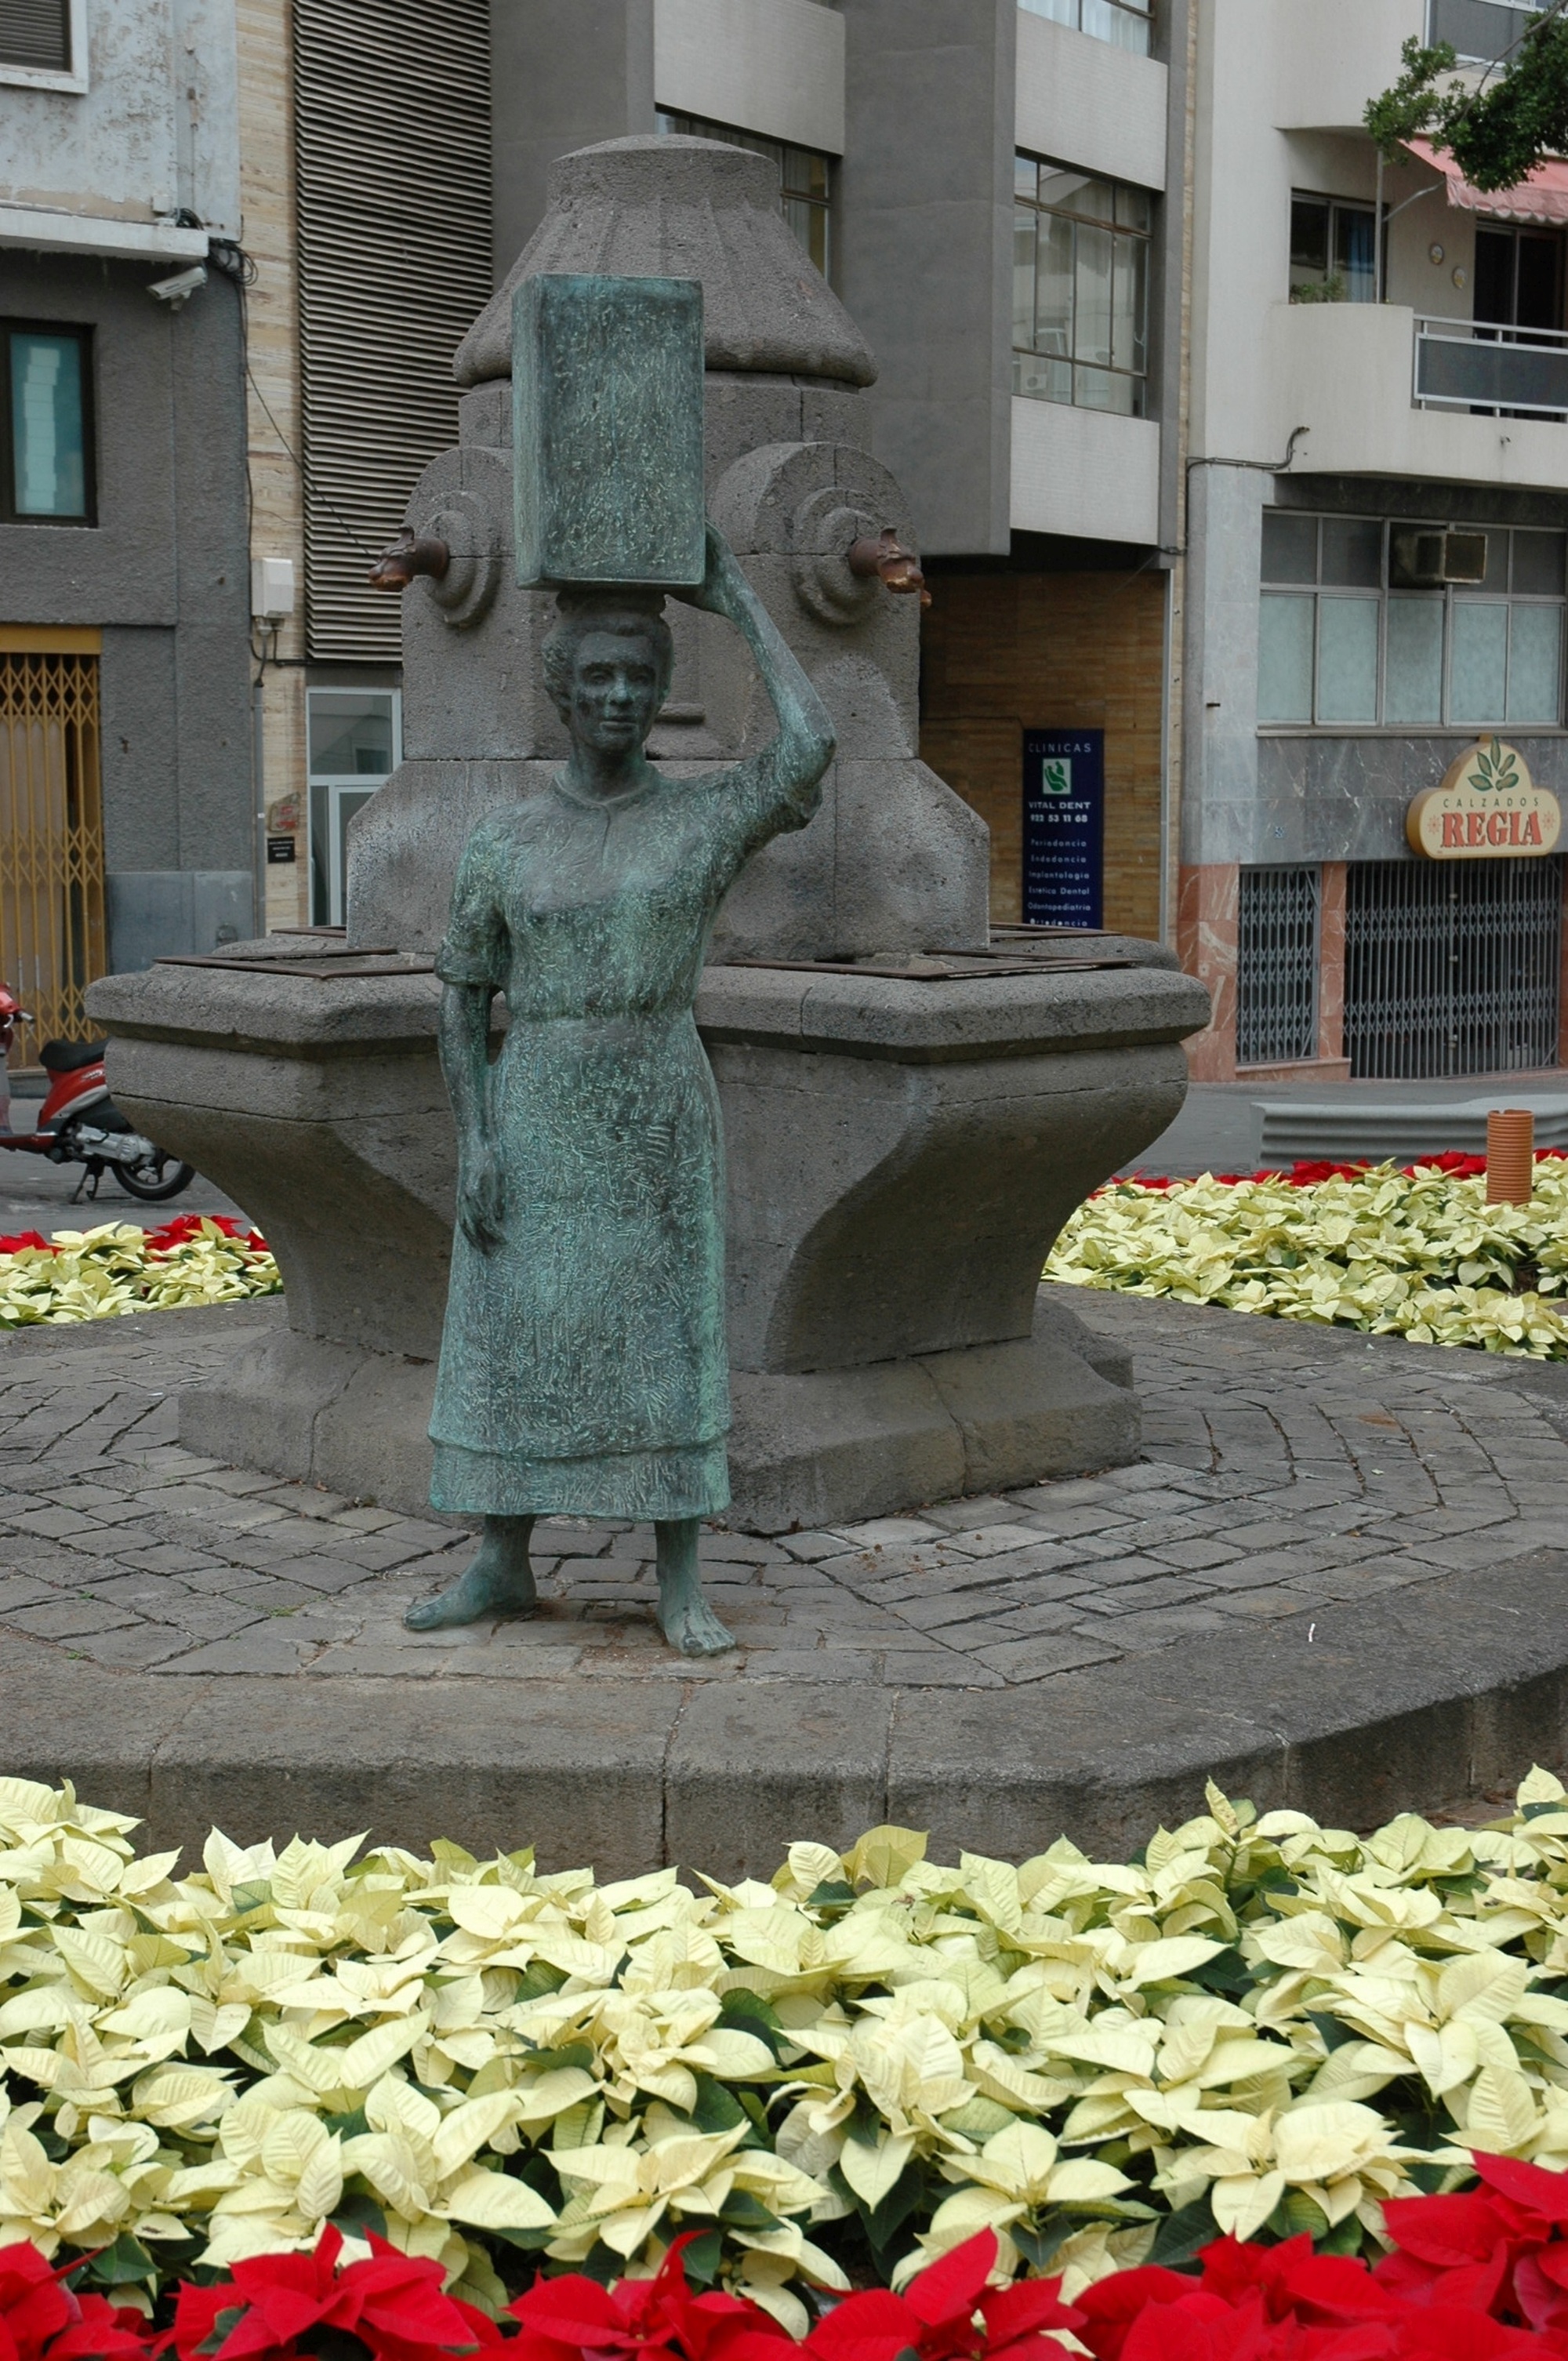
architecture, woman, flower, monument, travel, statue, garden, sculpture, art, spain, temple, fountain, tenerife, carving, water feature